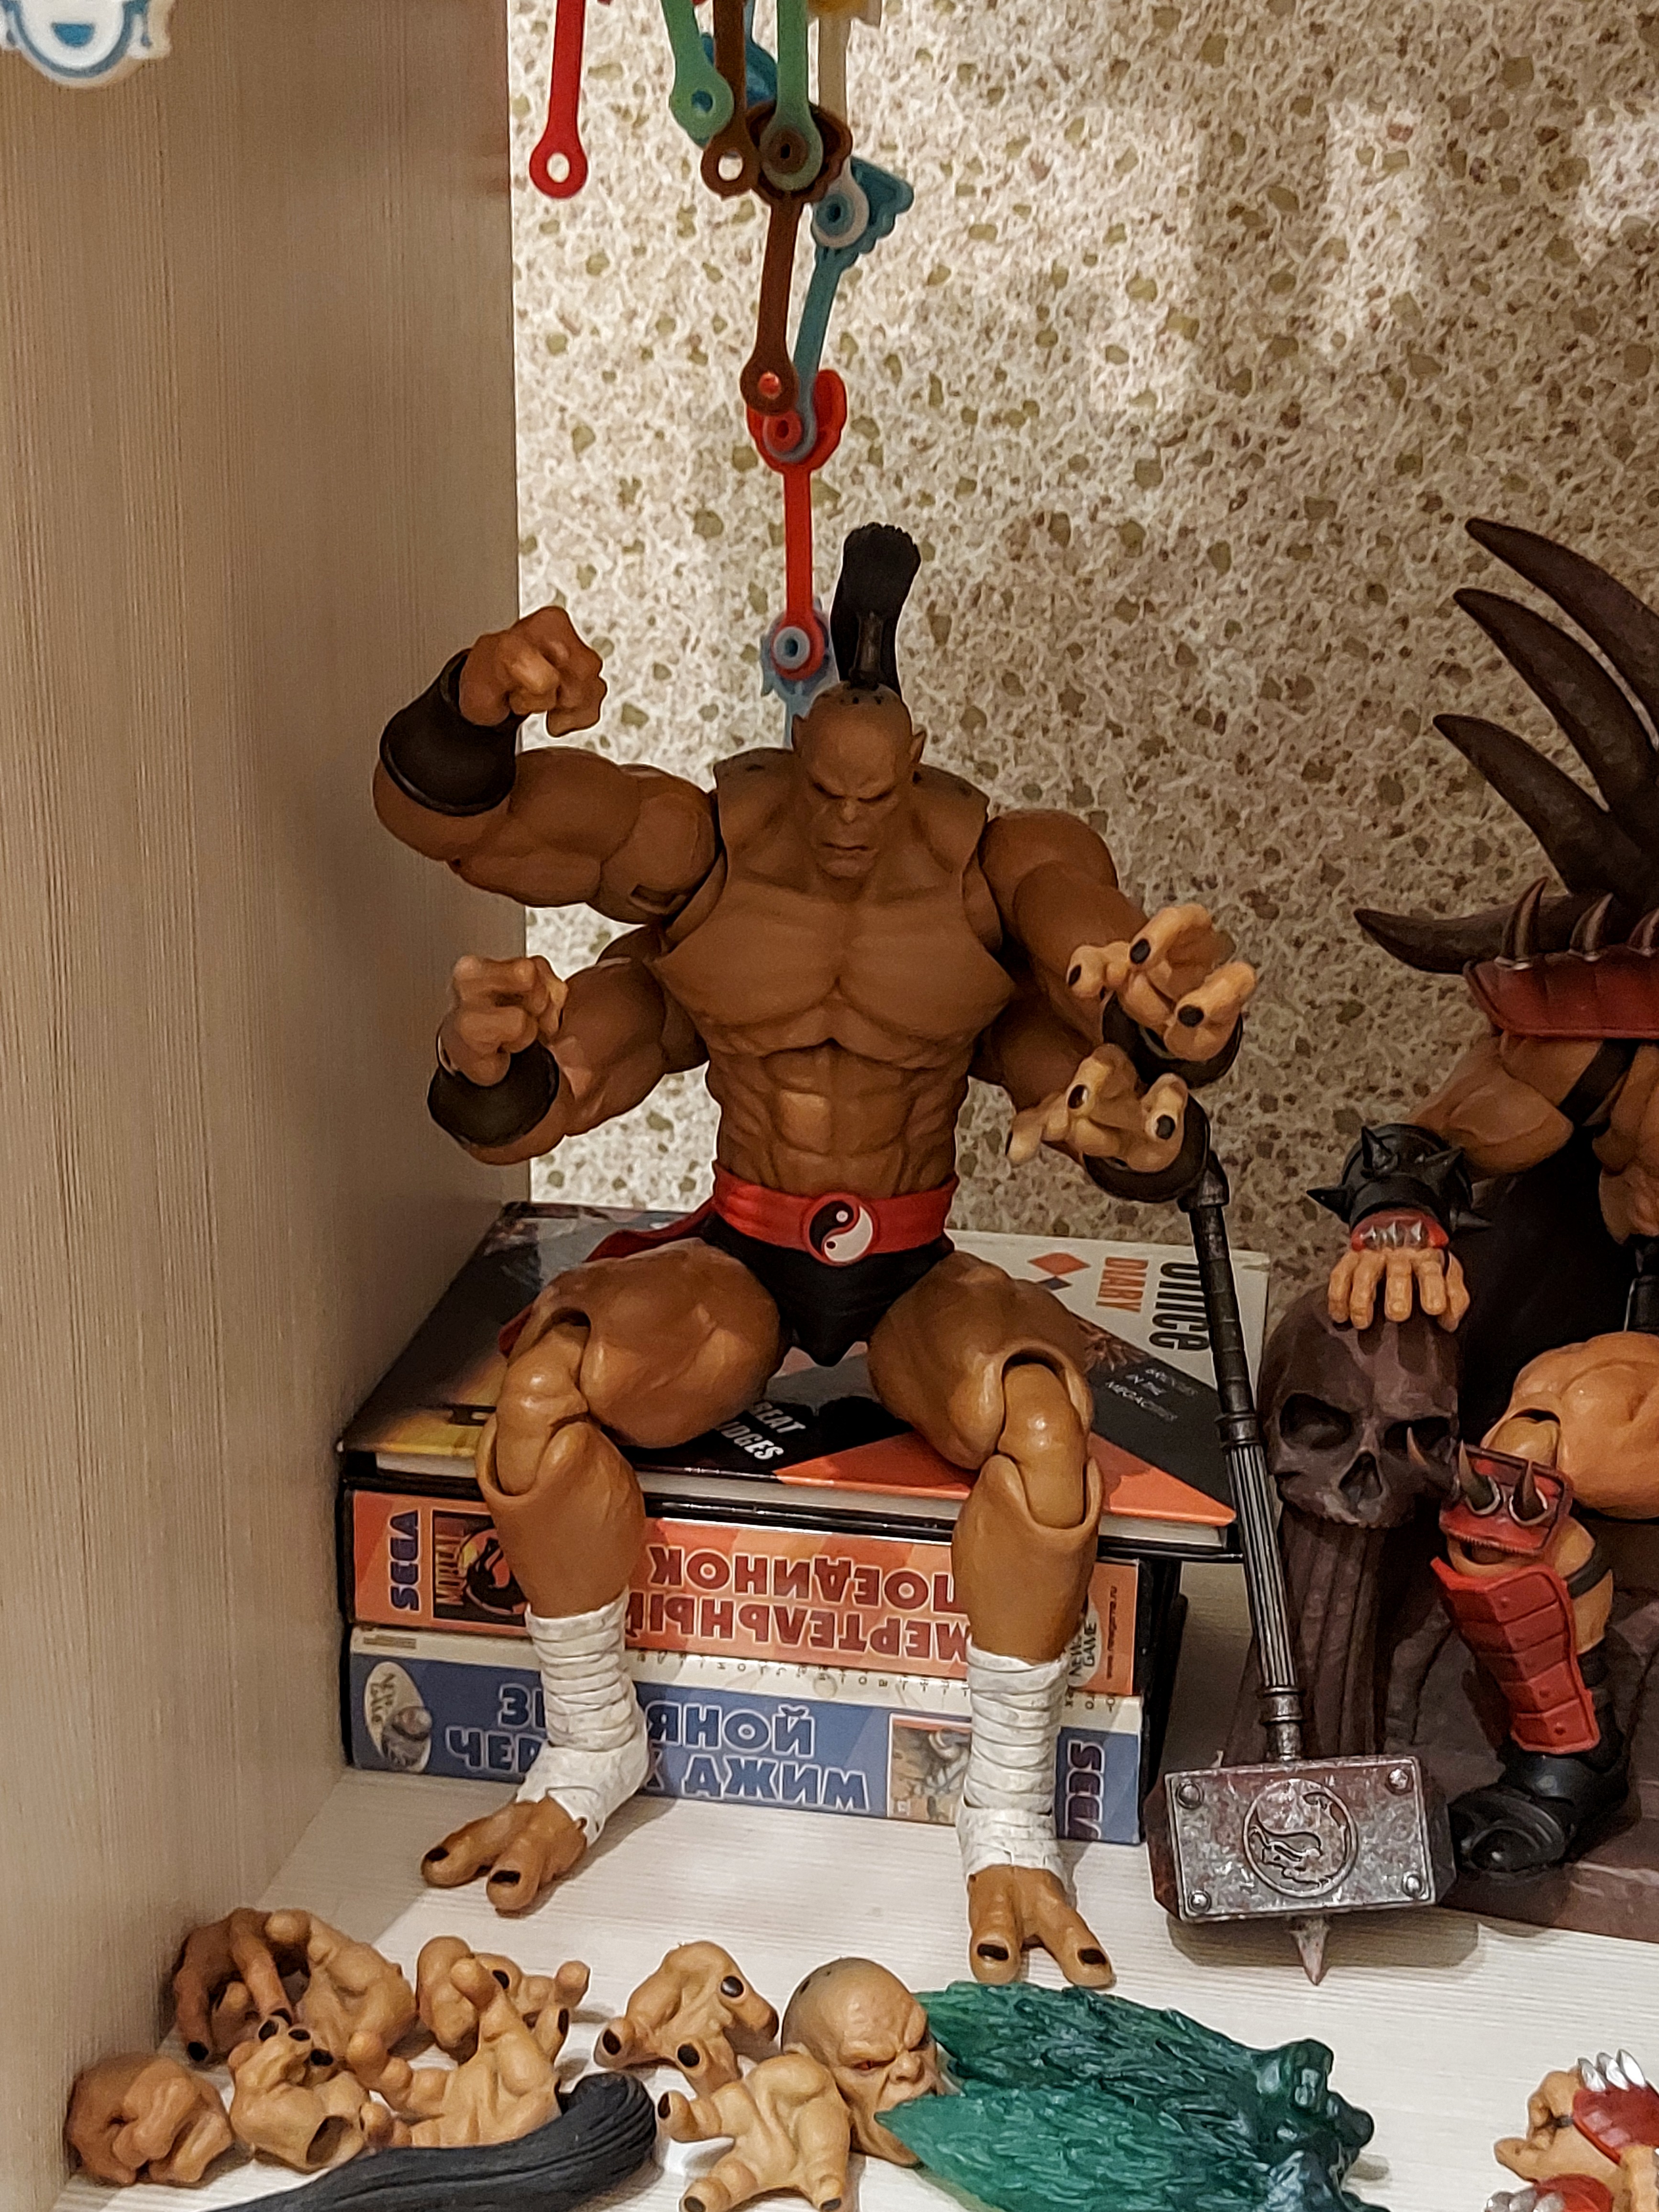
Shokan, storm, collectibles, warrior, fighter, action, figure, toy, art, chest, Barechested, fictional character, action figure, fiction, undergarment, event, collectable, figurine, navel, room, collection, underpants, photography, visual arts, mythology, wood